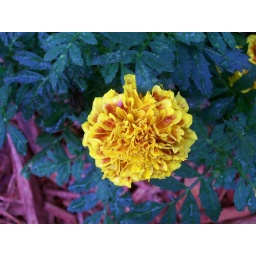
One of the many maryigolds in my front flower bed